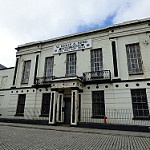
Label: buildings